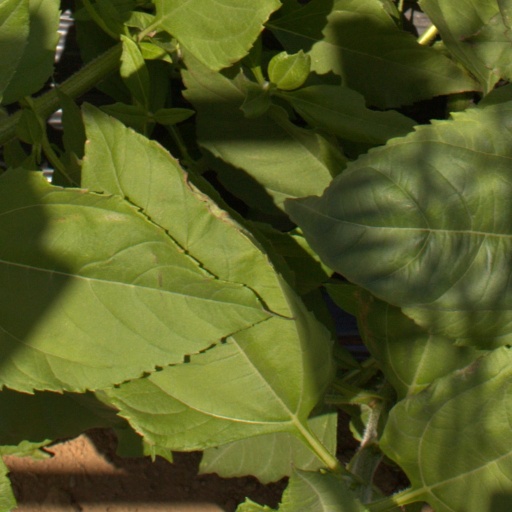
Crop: Jerusalem artichoke